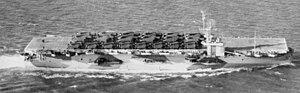
Les porte-avions d'escorte de la marine américaine ont joué un rôle important lors de la Seconde Guerre mondiale en participant à la victoire alliée sur les sous-marins allemands, pendant la Bataille de l'Atlantique et en apportant un appui aérien indispensable lors d' opérations amphibies majeures, tant en Europe que sur le théâtre du Pacifique. Ils ont également joué un rôle moins connu mais tout aussi indispensable en soulageant les porte-avions d'escadre des missions de formation des pilotes, de protection des convois logistiques dans le Pacifique et de transport d'aviation.